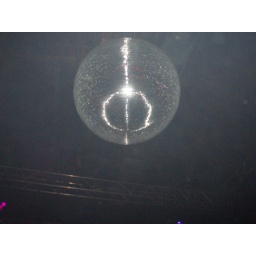
Big mirror ball in ABC